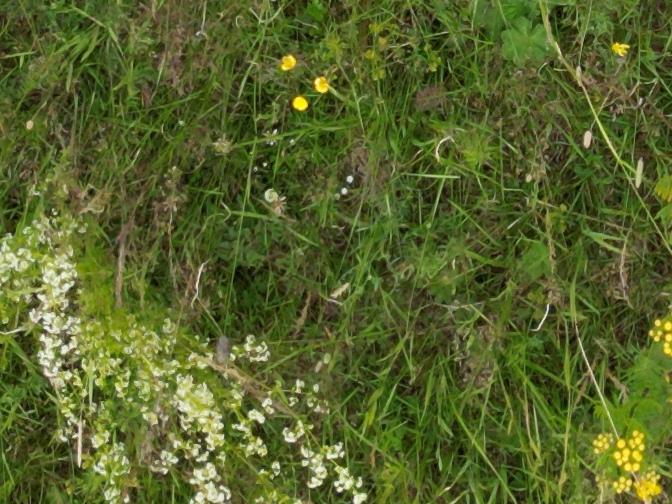
Flowers visible: yarrow flowers, yarrow flowers, yarrow flowers, yarrow flowers, yarrow flowers, yarrow flowers, yarrow flowers, yarrow flowers